Inferno (Dante)

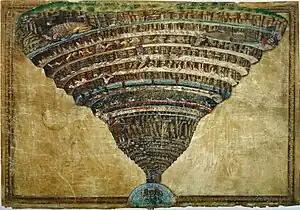
The "Map of Hell" painting by Sandro Botticelli, among the extant ninety-two drawings originally included in his illustrated manuscript of the poem

Dante's Hell is structurally based on the ideas of Aristotle, but with "certain Christian symbolisms, exceptions, and misconstructions of Aristotle's text", and a further supplement from Cicero's . Virgil reminds Dante (the character) of "Those pages where the Ethics tells of three / Conditions contrary to Heaven's will and rule / Incontinence, vice, and brute bestiality". Cicero, for his part, had divided sins between violence and fraud. By conflating Cicero's violence with Aristotle's bestiality, and his fraud with malice or vice, Dante the poet obtained three major categories of sin, as symbolized by the three beasts that Dante encounters in Canto I: these are Incontinence, Violence/Bestiality, and Fraud/Malice. Sinners punished for incontinence (also known as wantonness) – the lustful, the gluttonous, the hoarders and wasters, and the wrathful and sullen – all demonstrated weakness in controlling their appetites, desires, and natural urges; according to Aristotle's "Ethics", incontinence is less condemnable than malice or bestiality, and therefore these sinners are located in four circles of Upper Hell (Circles 2–5). These sinners endure lesser torments than do those consigned to Lower Hell, located within the walls of the City of Dis, for committing acts of violence and fraud – the latter of which involves, as Dorothy L. Sayers writes, "abuse of the specifically human faculty of reason". The deeper levels are organised into one circle for violence (Circle 7) and two circles for fraud (Circles 8 and 9). As a Christian, Dante adds Circle 1 (Limbo) to Upper Hell and Circle 6 (Heresy) to Lower Hell, making 9 Circles in total; incorporating the Vestibule of the Futile, this leads to Hell containing 10 main divisions. This "9+1=10" structure is also found within the and . Lower Hell is further subdivided: Circle 7 (Violence) is divided into three rings, Circle 8 (Fraud) is divided into ten , and Circle 9 (Treachery) is divided into four regions. Thus, Hell contains 24 divisions in total.